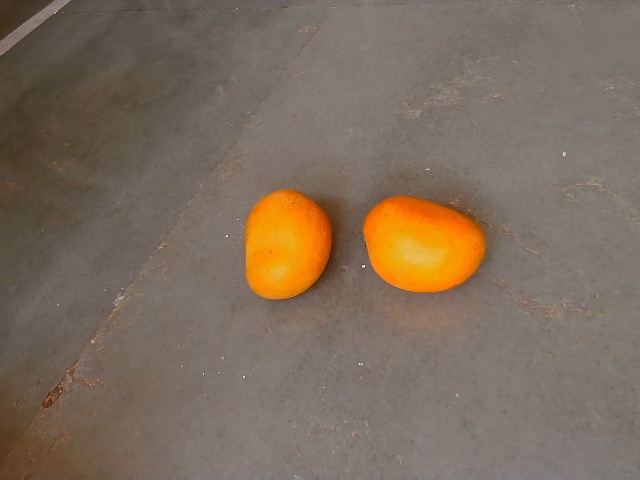
Label: Ripe_Mango